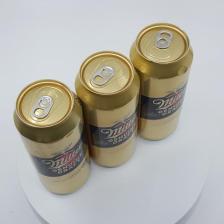
Label: cans